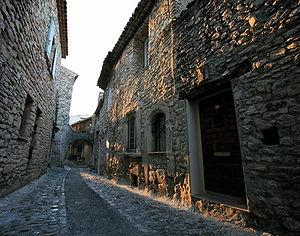
Maisons de pierre á Vaison-la-Romaine, département de Vaucluse, Provence, France